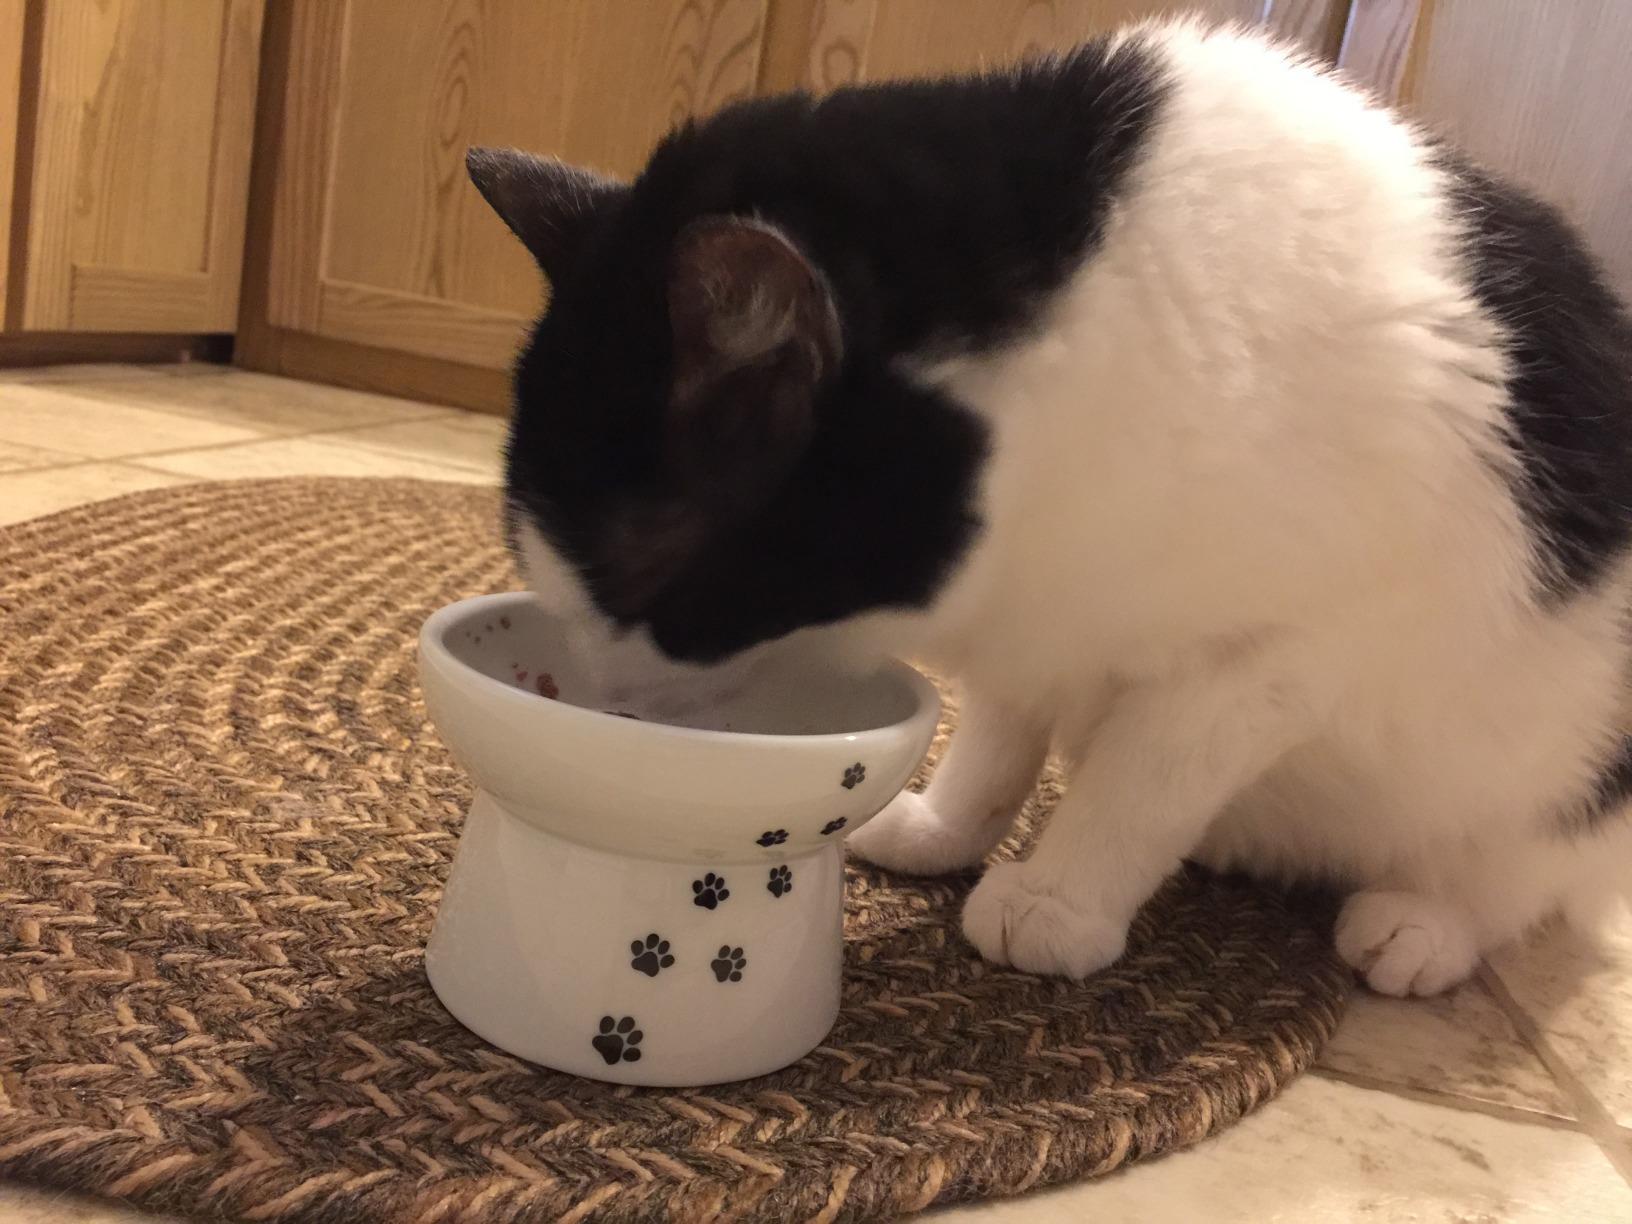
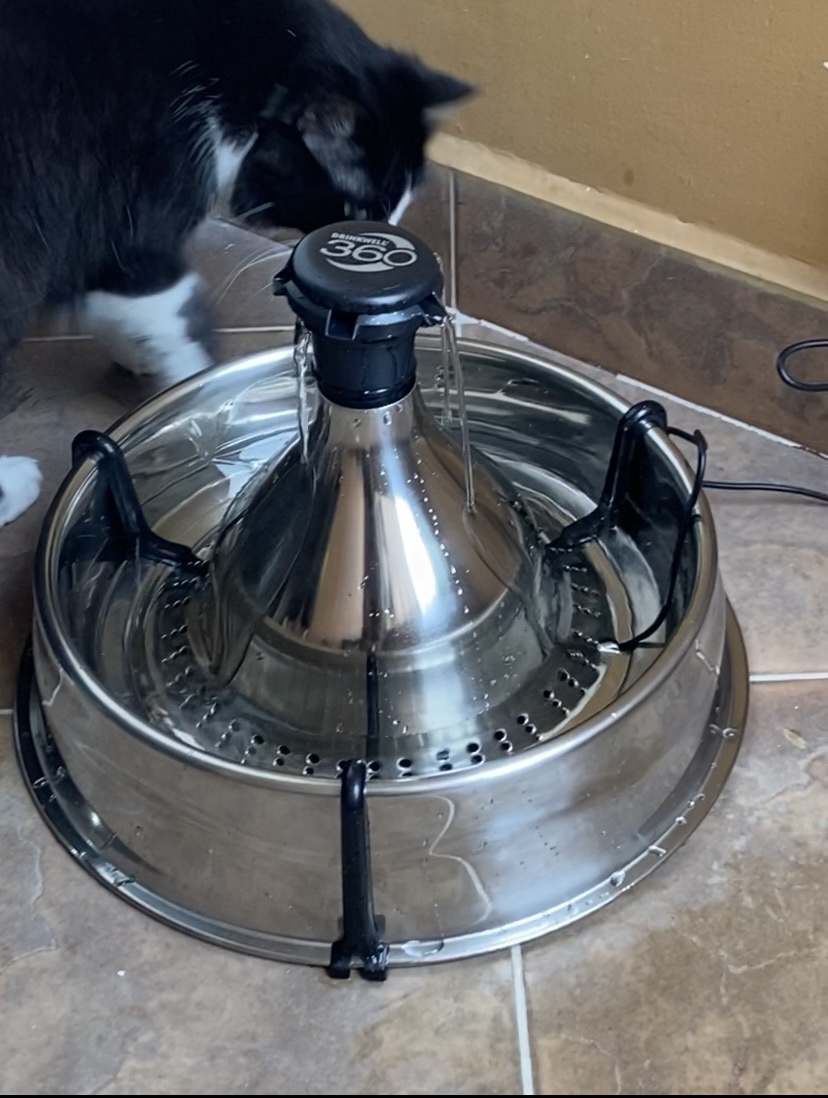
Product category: items_bowl
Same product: no